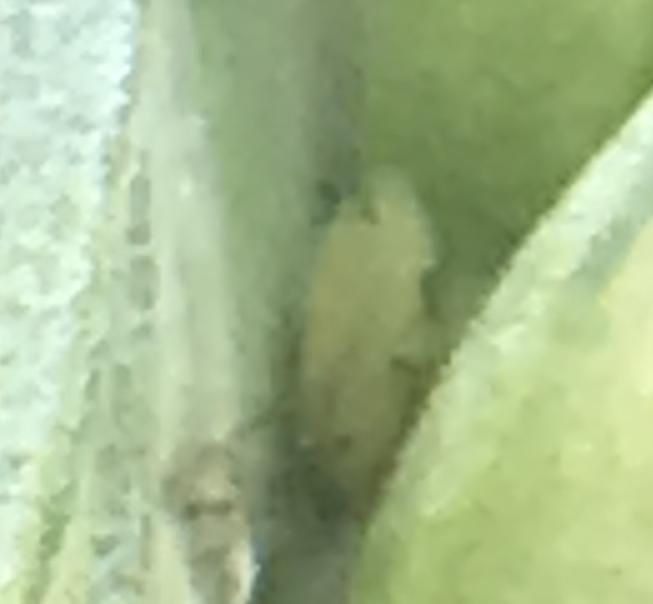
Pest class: english_grain_aphid